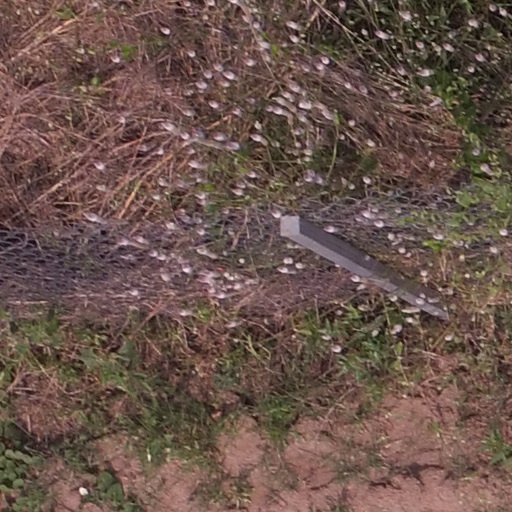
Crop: maize; corn